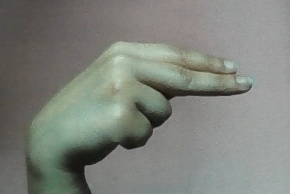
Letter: ain